Dale DaBone

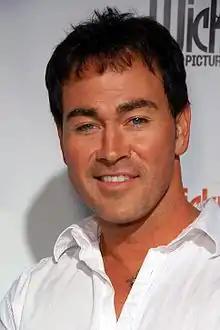
DaBone at the 2011 XRCO Awards in Hollywood, California

Dale DaBone (born January 8, 1972) is an American pornographic actor and director. He has appeared in more than 500 adult movies.